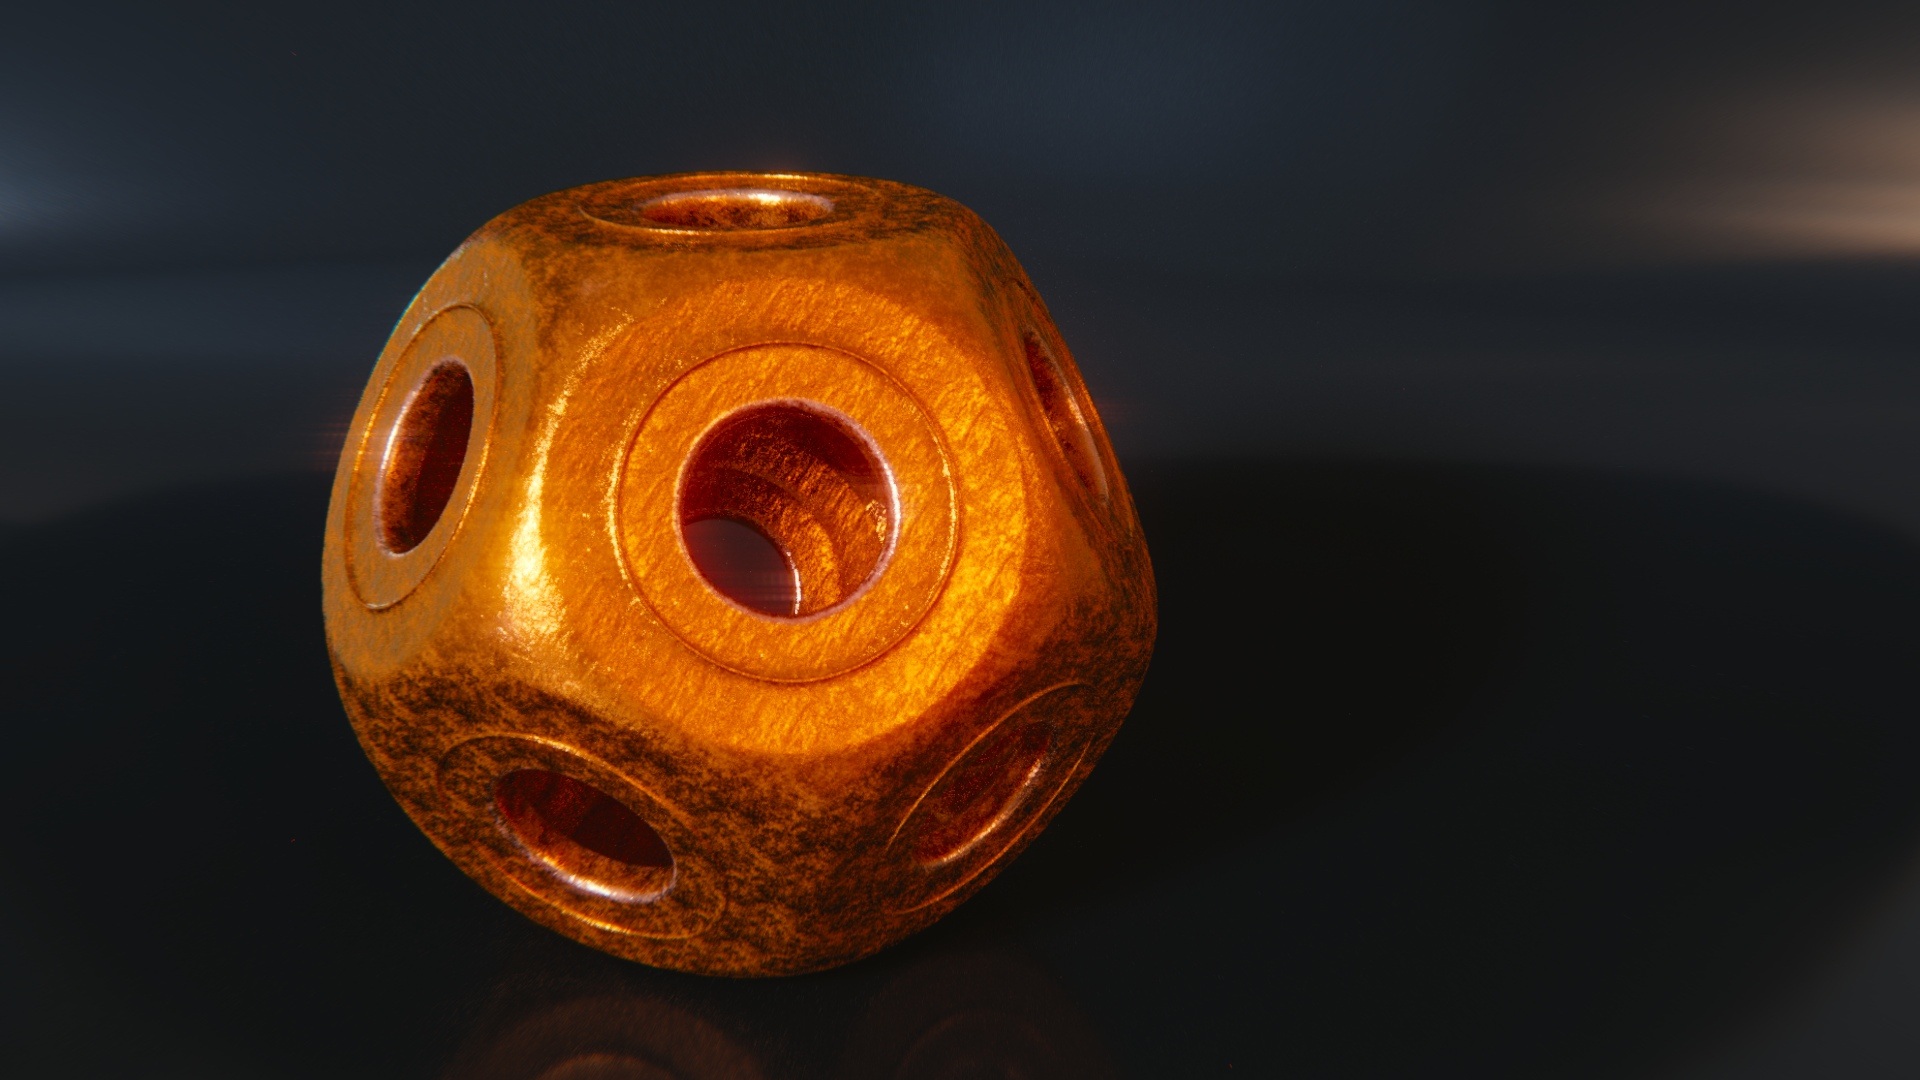
metal, bead, lighting, material, close up, art, copper, 3d, carving, shape, dodecahedron, macro photography, computer graphics